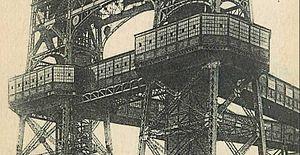
La fosse n° 15 - 15 bis de la Compagnie des mines de Lens était un charbonnage du bassin minier du Nord-Pas-de-Calais constitué de deux puits situé à Loos-en-Gohelle, Pas-de-Calais, Nord-Pas-de-Calais, France. Français
Le premier chevalement de la fosse n° 15 - 15 bis des mines de Lens est construit en 1909 sur ce charbonnage du bassin minier du Nord-Pas-de-Calais puis démoli pendant la Première Guerre mondiale. Unique, il mesurait 75 mètres de haut et surmontait les deux puits en même temps.